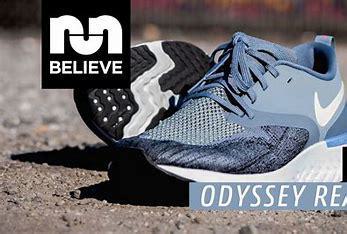
Brand: Nike
Model: Odyssey React Flyknit 2